England in Middle-earth

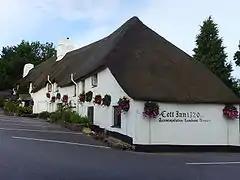
Both the Shire and Bree have comfortable English-style public houses that serve beer. The medieval Cott Inn, Devon, is pictured.

Bree and Bombadil are still, in Shippey's words, in "The Little Kingdom", if not quite in the Shire. Bree is similar to the Shire, with its hobbit residents and the welcoming "Prancing Pony" inn. Bombadil represents the spirit of place of the Oxfordshire and Berkshire countryside, which Tolkien felt was vanishing.